Tom Burgess (rugby league)

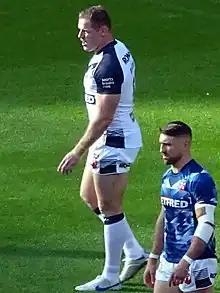
Burgess warming up for England in 2022

On 23 February, Burgess played for South Sydney in the 2015 World Club Challenge match against 2014 Super League Grand Final premiers St. Helens, playing off the interchange bench in the 39-0 win at Langtree Park. Burgess extended his contract with the Rabbitohs to the end of the 2017 season after scoring 2 tries from his 24 appearances. Burgess scored his first international try in England's 84-4 shellacking win over France at Leigh. He then played in the end of year test series against New Zealand, appearing in all 3 matches off the interchange bench in England's 2-1 Baskerville Shield series win. In December, Burgess trialled and trained with NFL teams the Seattle Seahawks and Buffalo Bills after he attracted interest from the clubs.